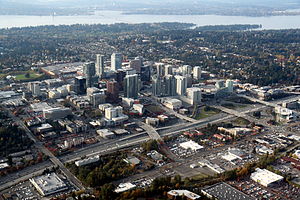
Bellevue (Washington)
Bellevue er en by i den centrale del af staten Washington i det nordvestlige USA. Bellevue har 122.363 indbyggere og er naboby til Seattle øst for Lake Washington.